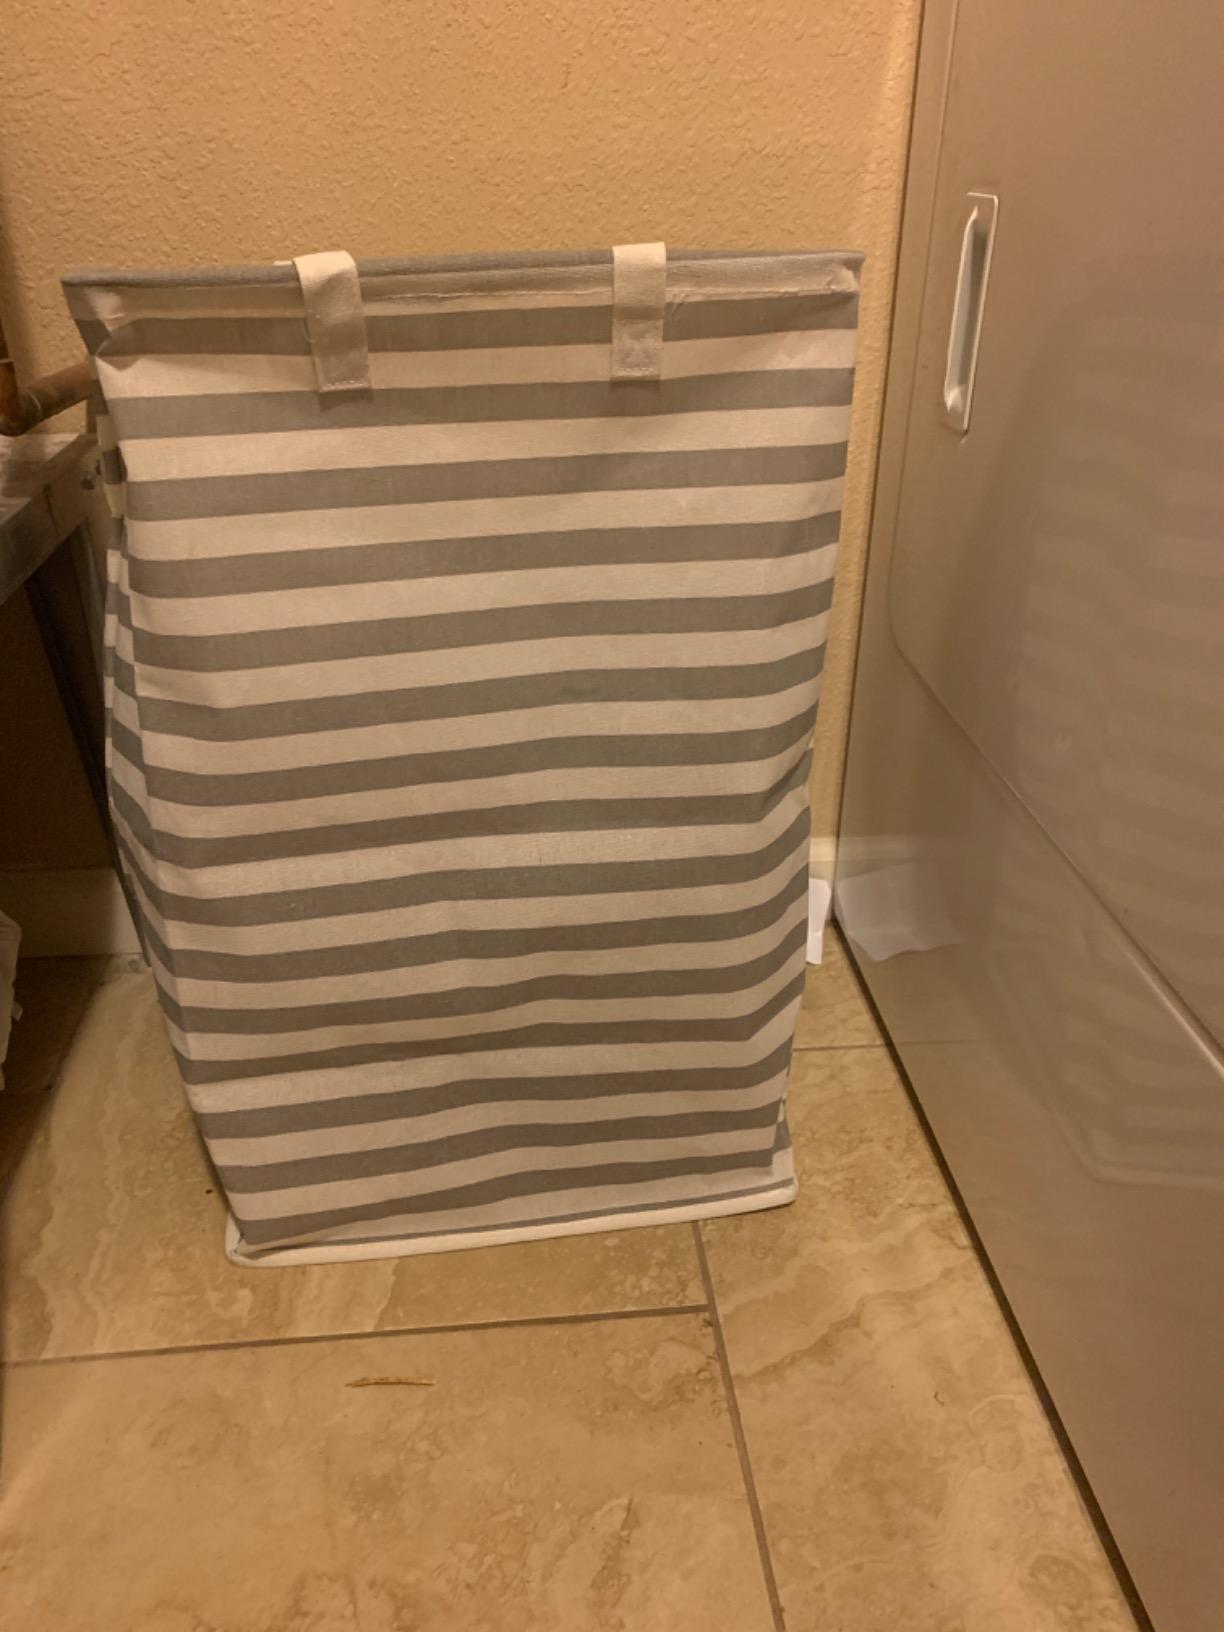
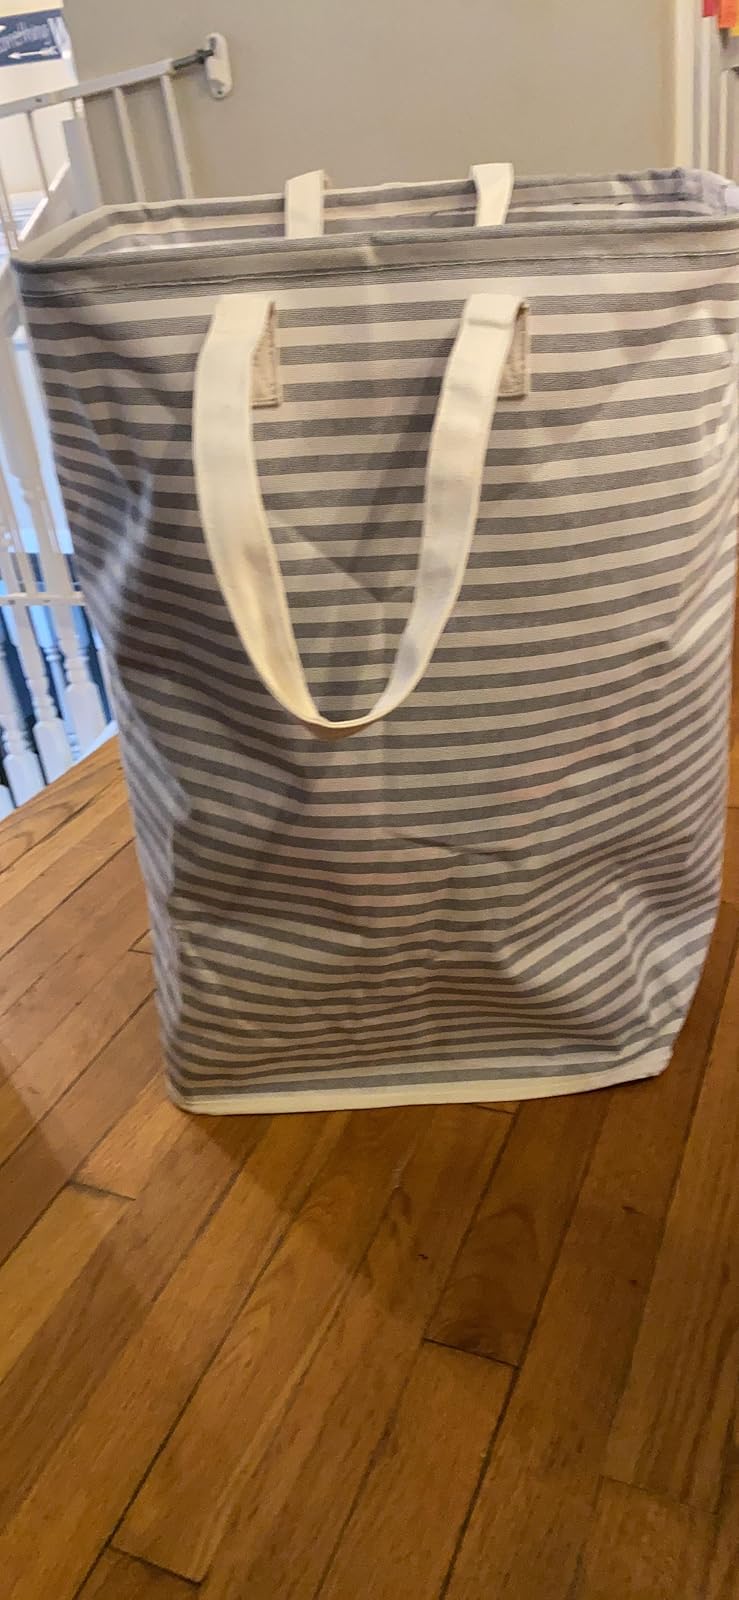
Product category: items_hamper
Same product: no